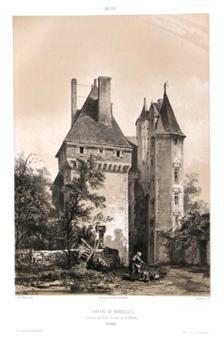
Building: Château de Verdelles
Country: France
Year built: 1490
Château de Verdelles Château de Verdelles in 1862 The Château de Verdelles is a historic castle in Poillé-sur-Vègre , Sarthe , Pays de la Loire , France. History The castle was completed in 1490. Architectural significance It has been listed as an official monument since 1922. References